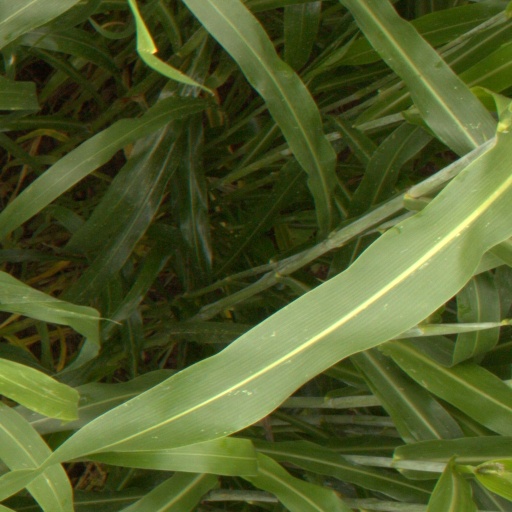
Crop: sorghum